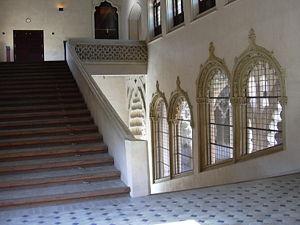
Le palais de l'Aljaferia est un palais fortifié construit durant la seconde moitié du XIᵉ siècle, à l'époque d'Al-Muqtadir, à Saragosse, en tant que résidence des rois Banu Hud. Il reflète la splendeur de la taïfa de Saragosse au moment de son apogée politique et culturel.